History of India (1947–present)

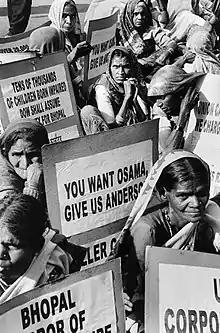
Victims of the 1984 Bhopal disaster march in September 2006, demanding the extradition of American businessman Warren Anderson. It is considered the worst industrial disaster in history.

Indira Gandhi's Congress Party called for general elections in 1977, only to suffer a humiliating electoral defeat at the hands of the Janata Party, an amalgamation of opposition parties. Morarji Desai became the first non-Congress Prime Minister of India. The Desai administration established tribunals to investigate Emergency-era abuses, and Indira and Sanjay Gandhi were arrested after a report from the Shah Commission.